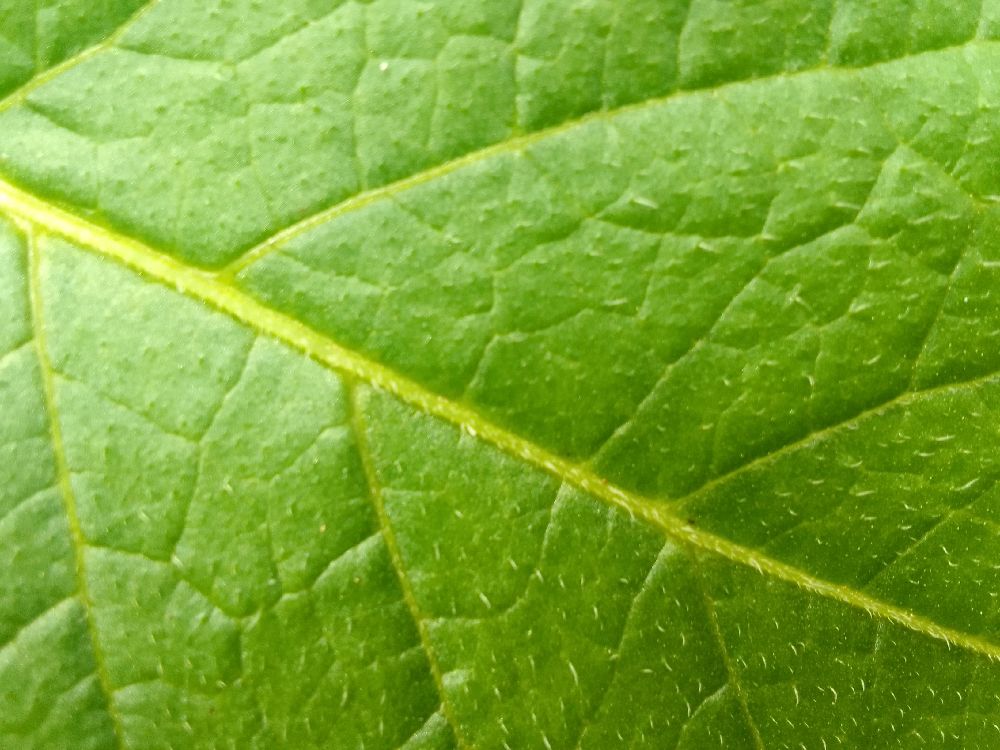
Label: Healthy